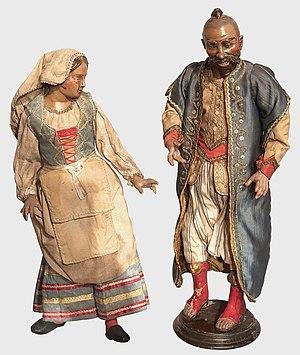
Paire de santons napolitains fin XVIIIe-début XIXe siècle
La crèche napolitaine est une tradition artisanale de la représentation de la Nativité qui se perpétue depuis plusieurs siècles durant la période de Noël dans la ville de Naples.